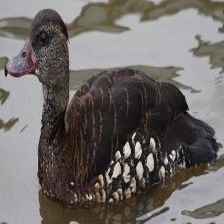
Species: SPOTTED WHISTLING DUCK
Scientific name: DENDROCYGNA GUTTATA
ImageNet parent category: drake